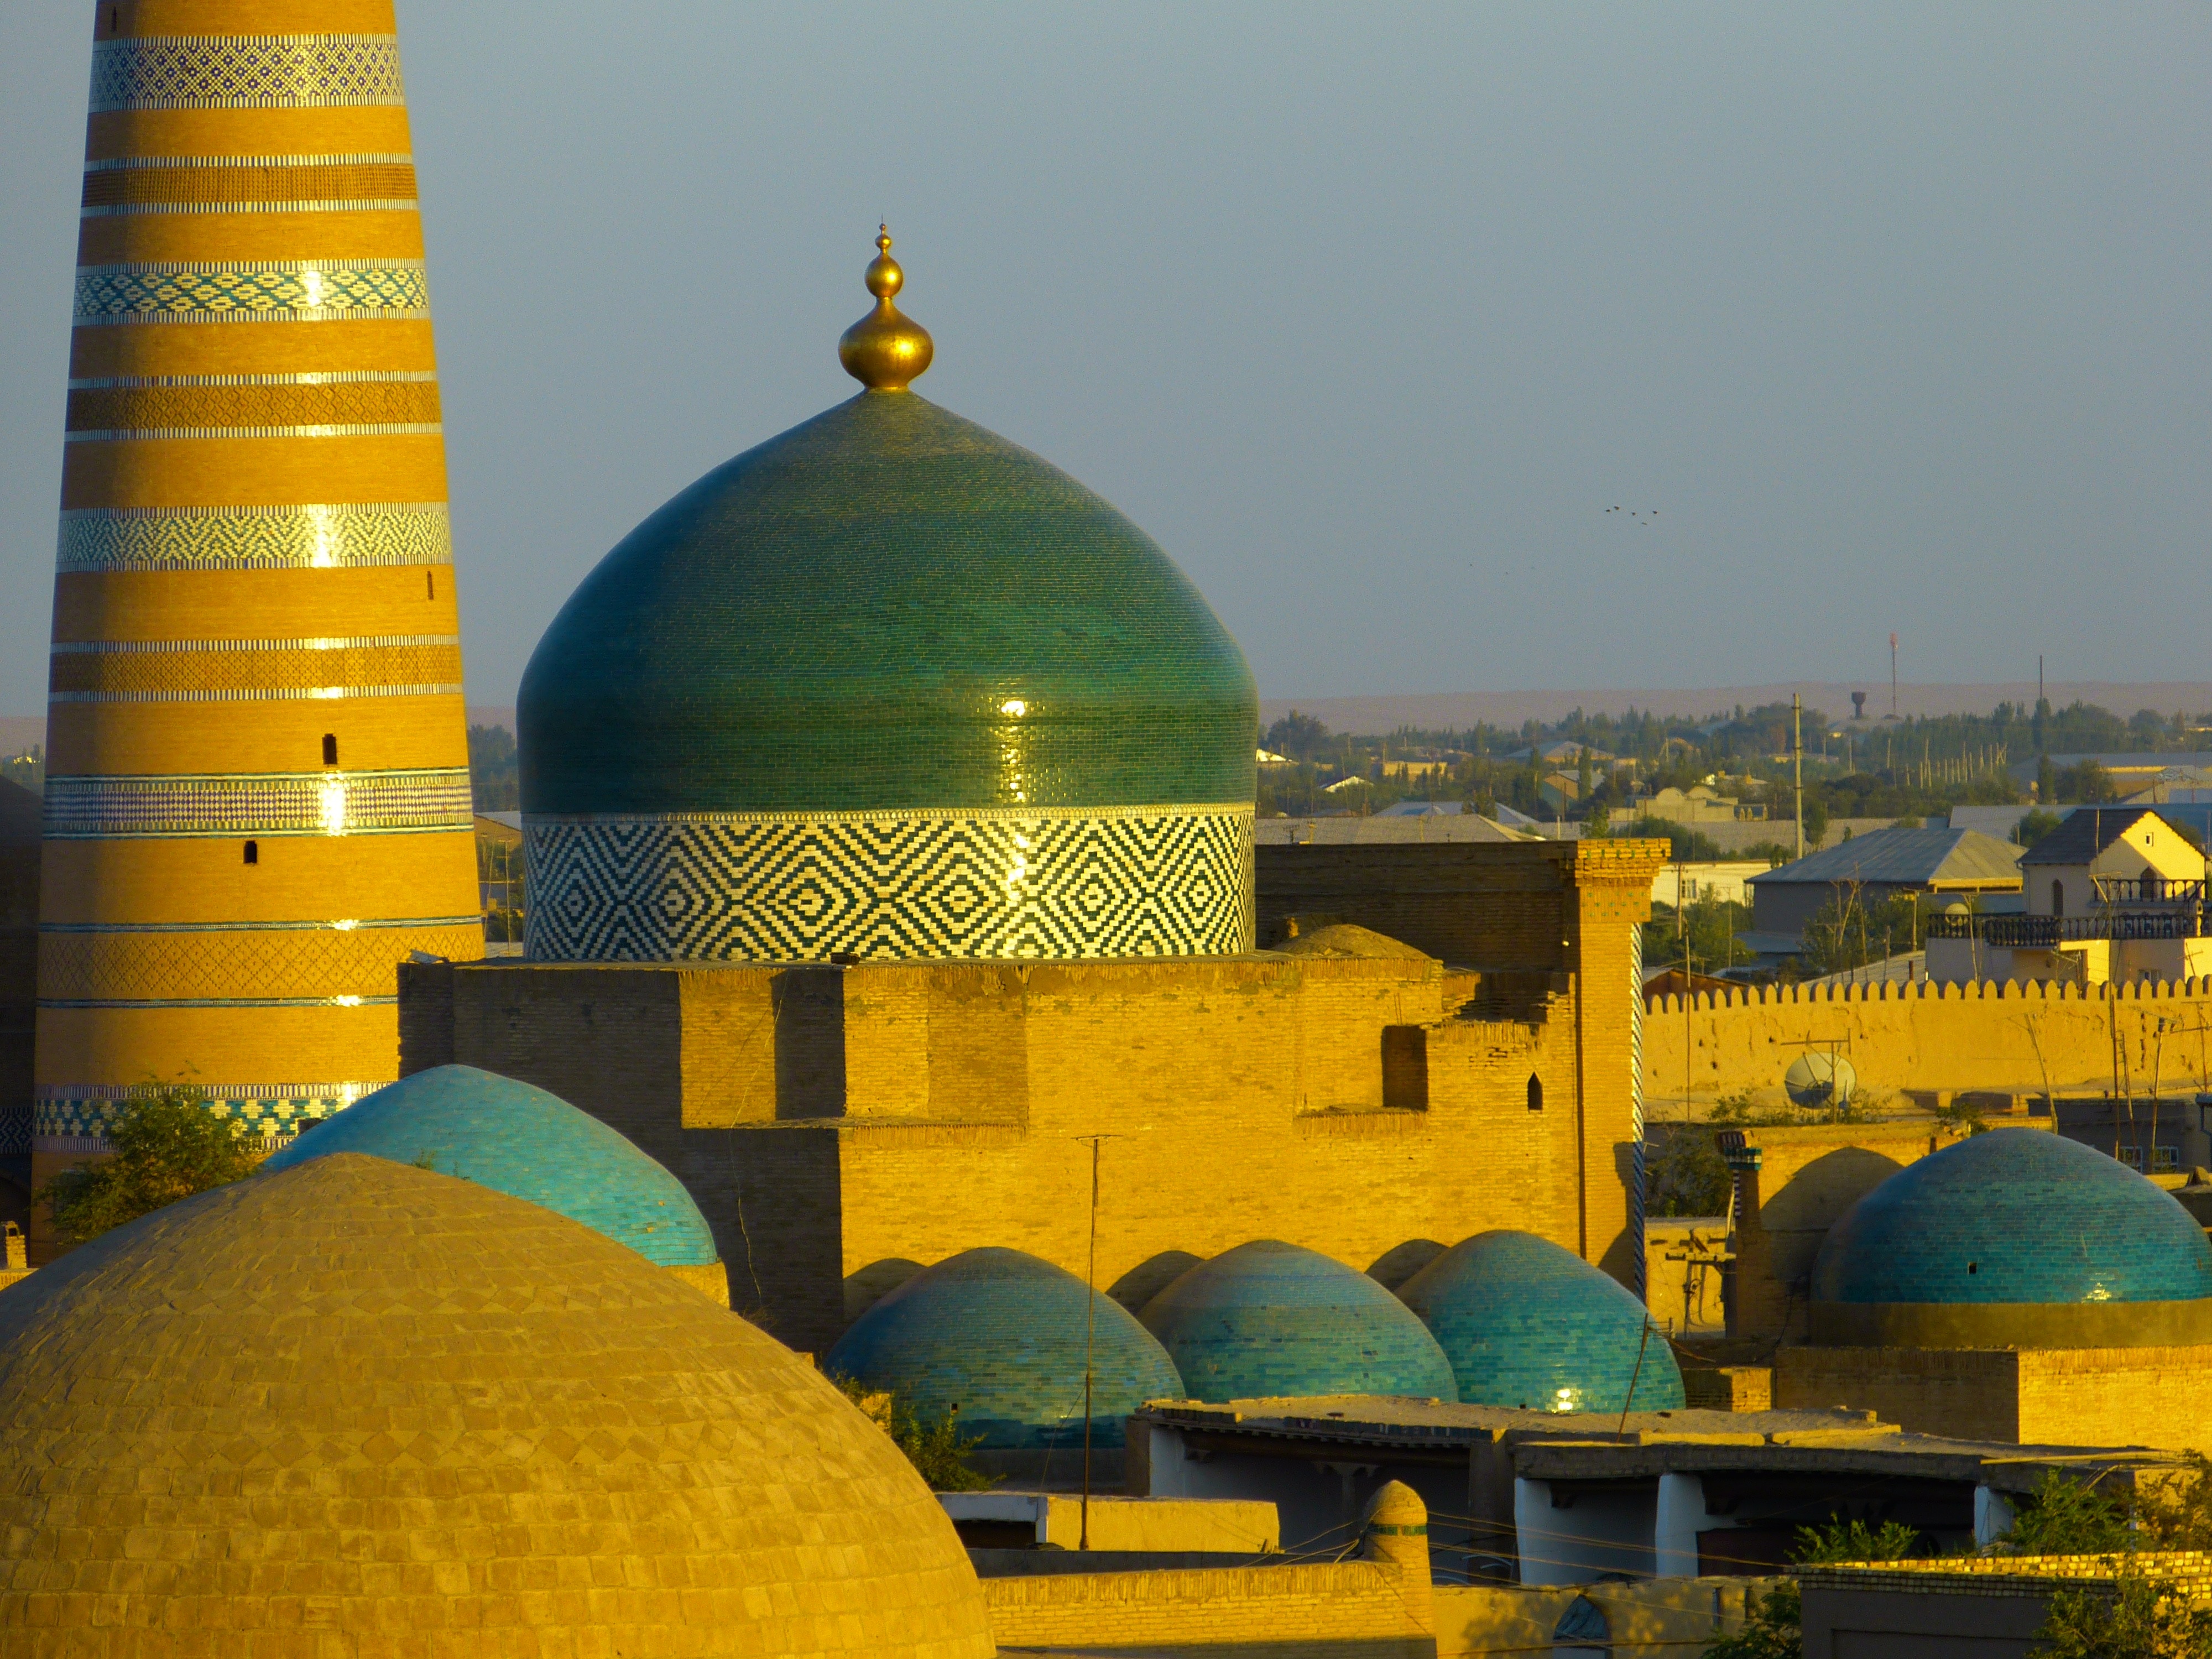
sunset, building, old, city, landmark, yellow, place of worship, city view, mosque, dome, abendstimmung, uzbekistan, khiva, atmosphere of earth